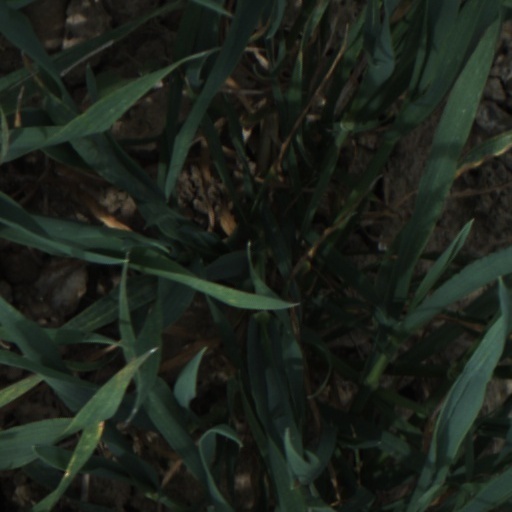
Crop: wheat